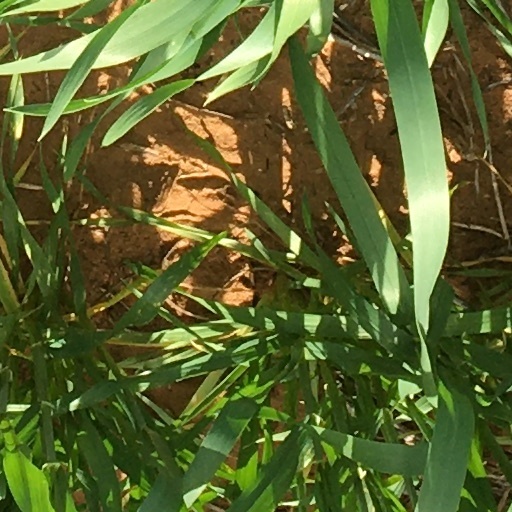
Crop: wheat